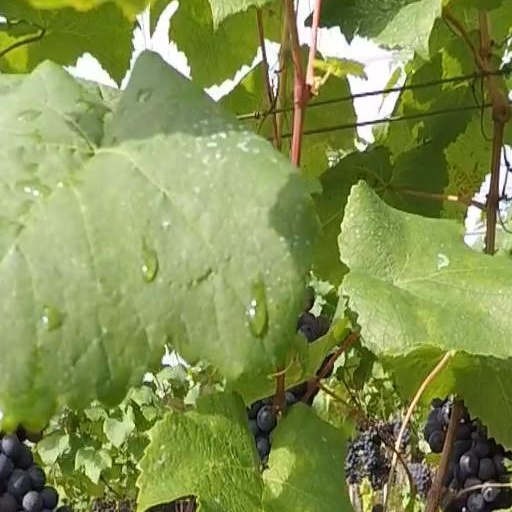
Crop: grape